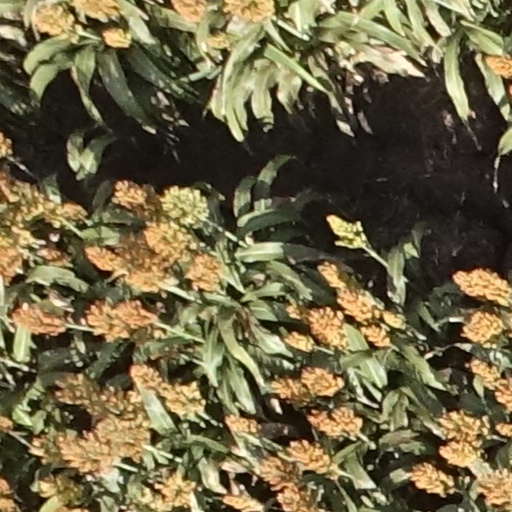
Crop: sorghum